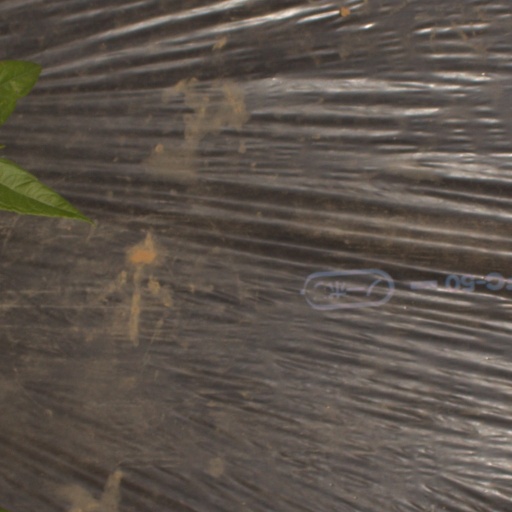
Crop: Jerusalem artichoke